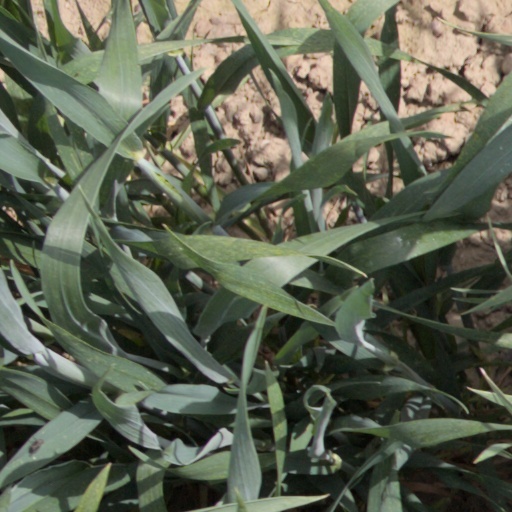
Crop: wheat